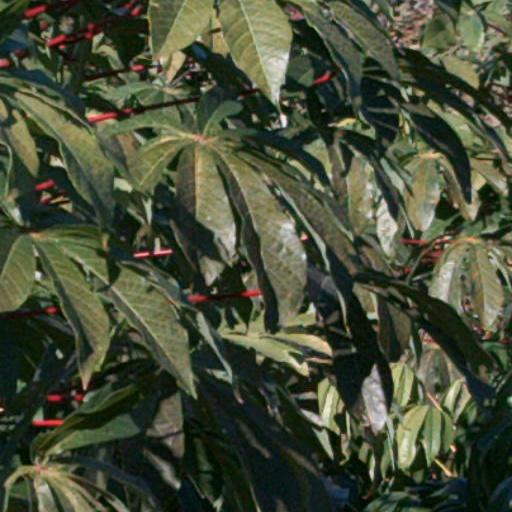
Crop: cassava